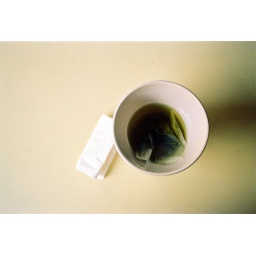
ushering the new year with a hot cup of tea and a box of tissue.happy new year everyone! see you in 2009. xoxo